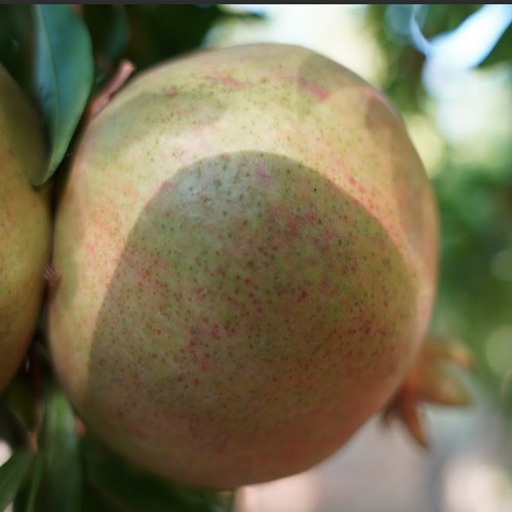
Label: Healthy